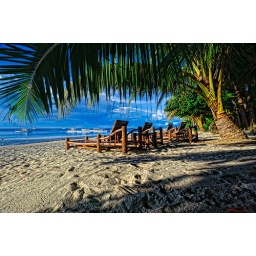
basking in the early morning sunand lounging in this cool bamboo chairunder the coconut tree and clear blue skies!Panglao, Bohol_VNM3694_alona_sm